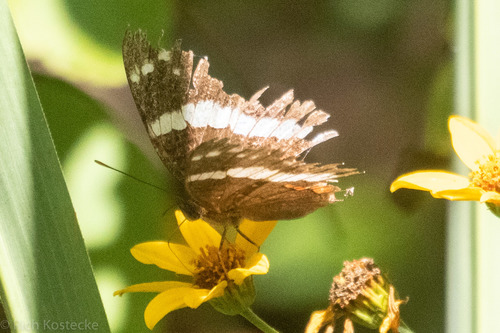
Scientific name: Anartia fatima
Common name: Banded peacock
Family: Nymphalidae
Order: Lepidoptera
Pollinator type: Primary pollinator
Habitat: Open areas and gardens
Geographic range: South America
Conservation status: Least Concern